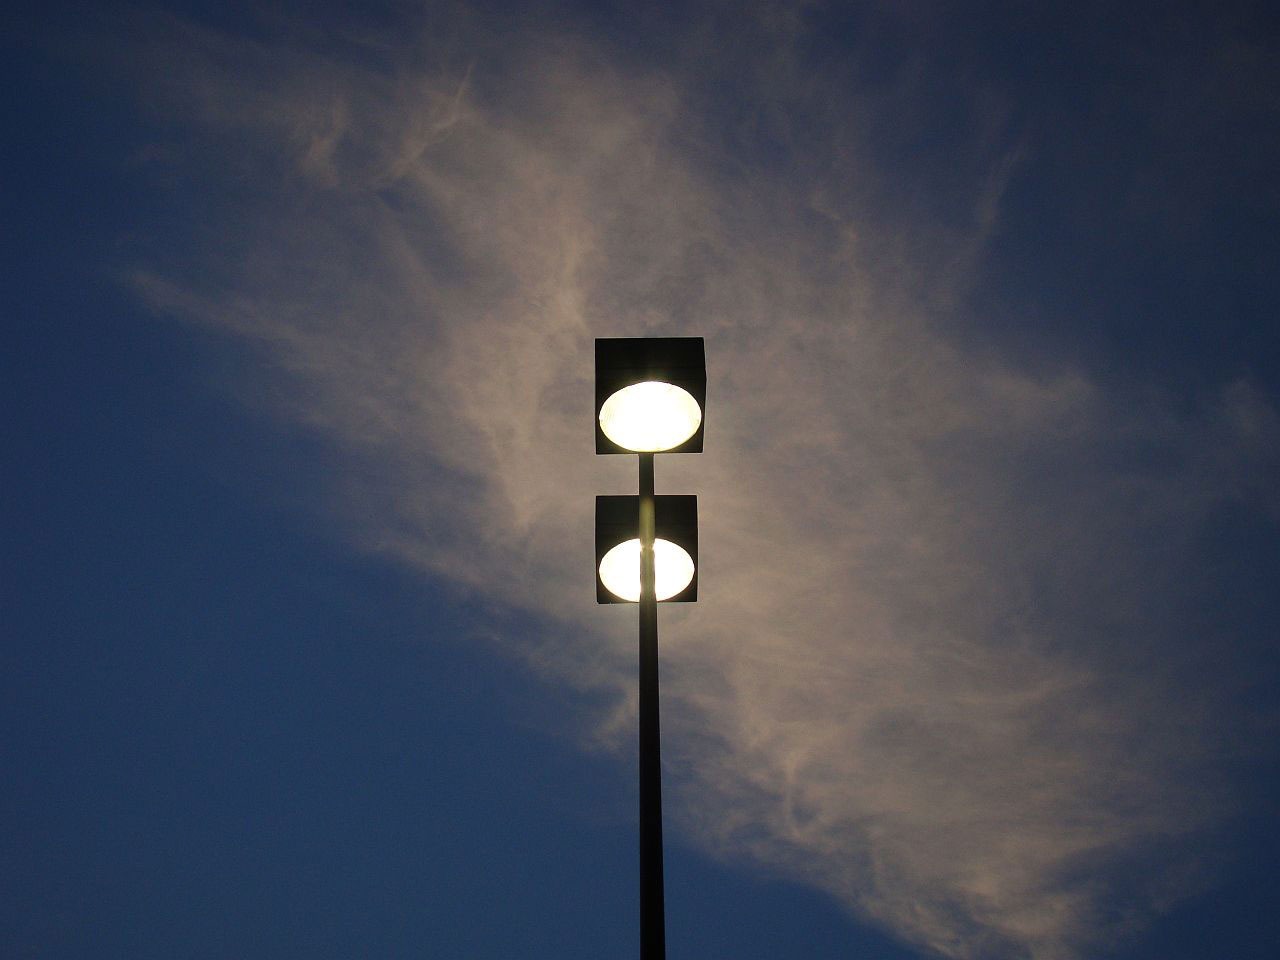
light, cloud, sky, sun, street, night, sunlight, atmosphere, dusk, evening, reflection, darkness, blue, street light, lamp, lighting, clouds, light fixture, shape, atmosphere of earth